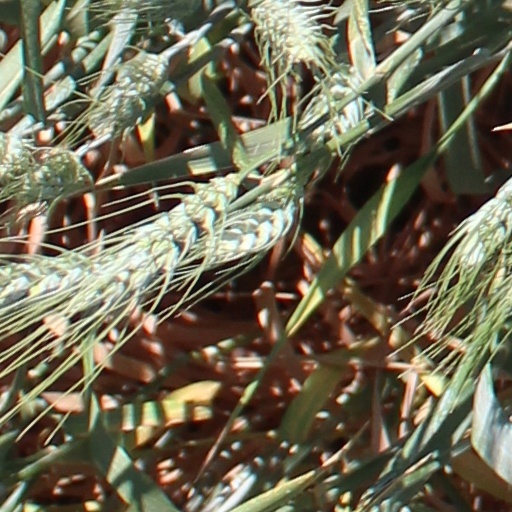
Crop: wheat